Robert Chisholm (mayor)

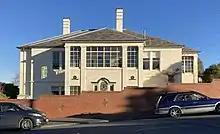
Chisholm House, Ross Street, Dunedin

Robert Chisholm (15 July 1843 – 19 June 1914) was born in Scotlandwell, Kinross-shire on 15 July 1843. He arrived in Port Chalmers in 1858, where he spent his first two years as a cowherd. Chisholm then worked as a carpenter, before opening a joinery workshop, known as Scoullar and Chisholm Ltd, with Arthur Scoullar. The firm had premises on Rattray Street.